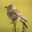
Label: bird